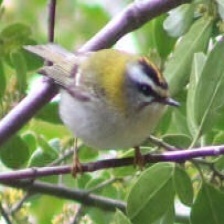
Species: COMMON FIRECREST
Scientific name: REGULUS IGNICAPILLA